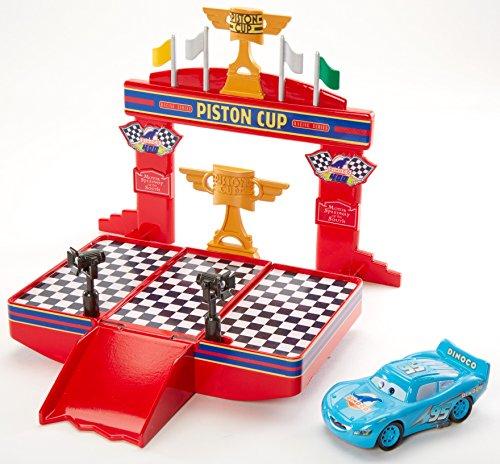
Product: Disney Pixar Cars Wheel Action Drivers Race & Win Playset
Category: Toys & Games | Play Vehicles | Vehicle Playsets
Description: Experience Disney/Pixar Cars racing thrills from the start to the finish gate.
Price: $14.74
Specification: ProductDimensions:10x2.1x7.5inches|ItemWeight:5.3ounces|ShippingWeight:12ounces(Viewshippingratesandpolicies)|DomesticShipping:ItemcanbeshippedwithinU.S.|InternationalShipping:ThisitemcanbeshippedtoselectcountriesoutsideoftheU.S.LearnMore|ASIN:B01CNSO8HC|Itemmodelnumber:DPG55|Manufacturerrecommendedage:4-8years